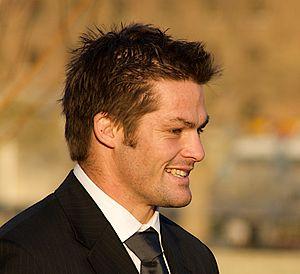
Richard Hugh McCaw dit Richie McCaw, ONZ, né le 31 décembre 1980 à Oamaru, est un joueur de rugby à XV néo-zélandais membre puis capitaine de l'équipe nationale, les All Blacks de 2001 à 2015. Il évolue au poste de troisième ligne aile dans le Super 15 avec les Canterbury Crusaders.